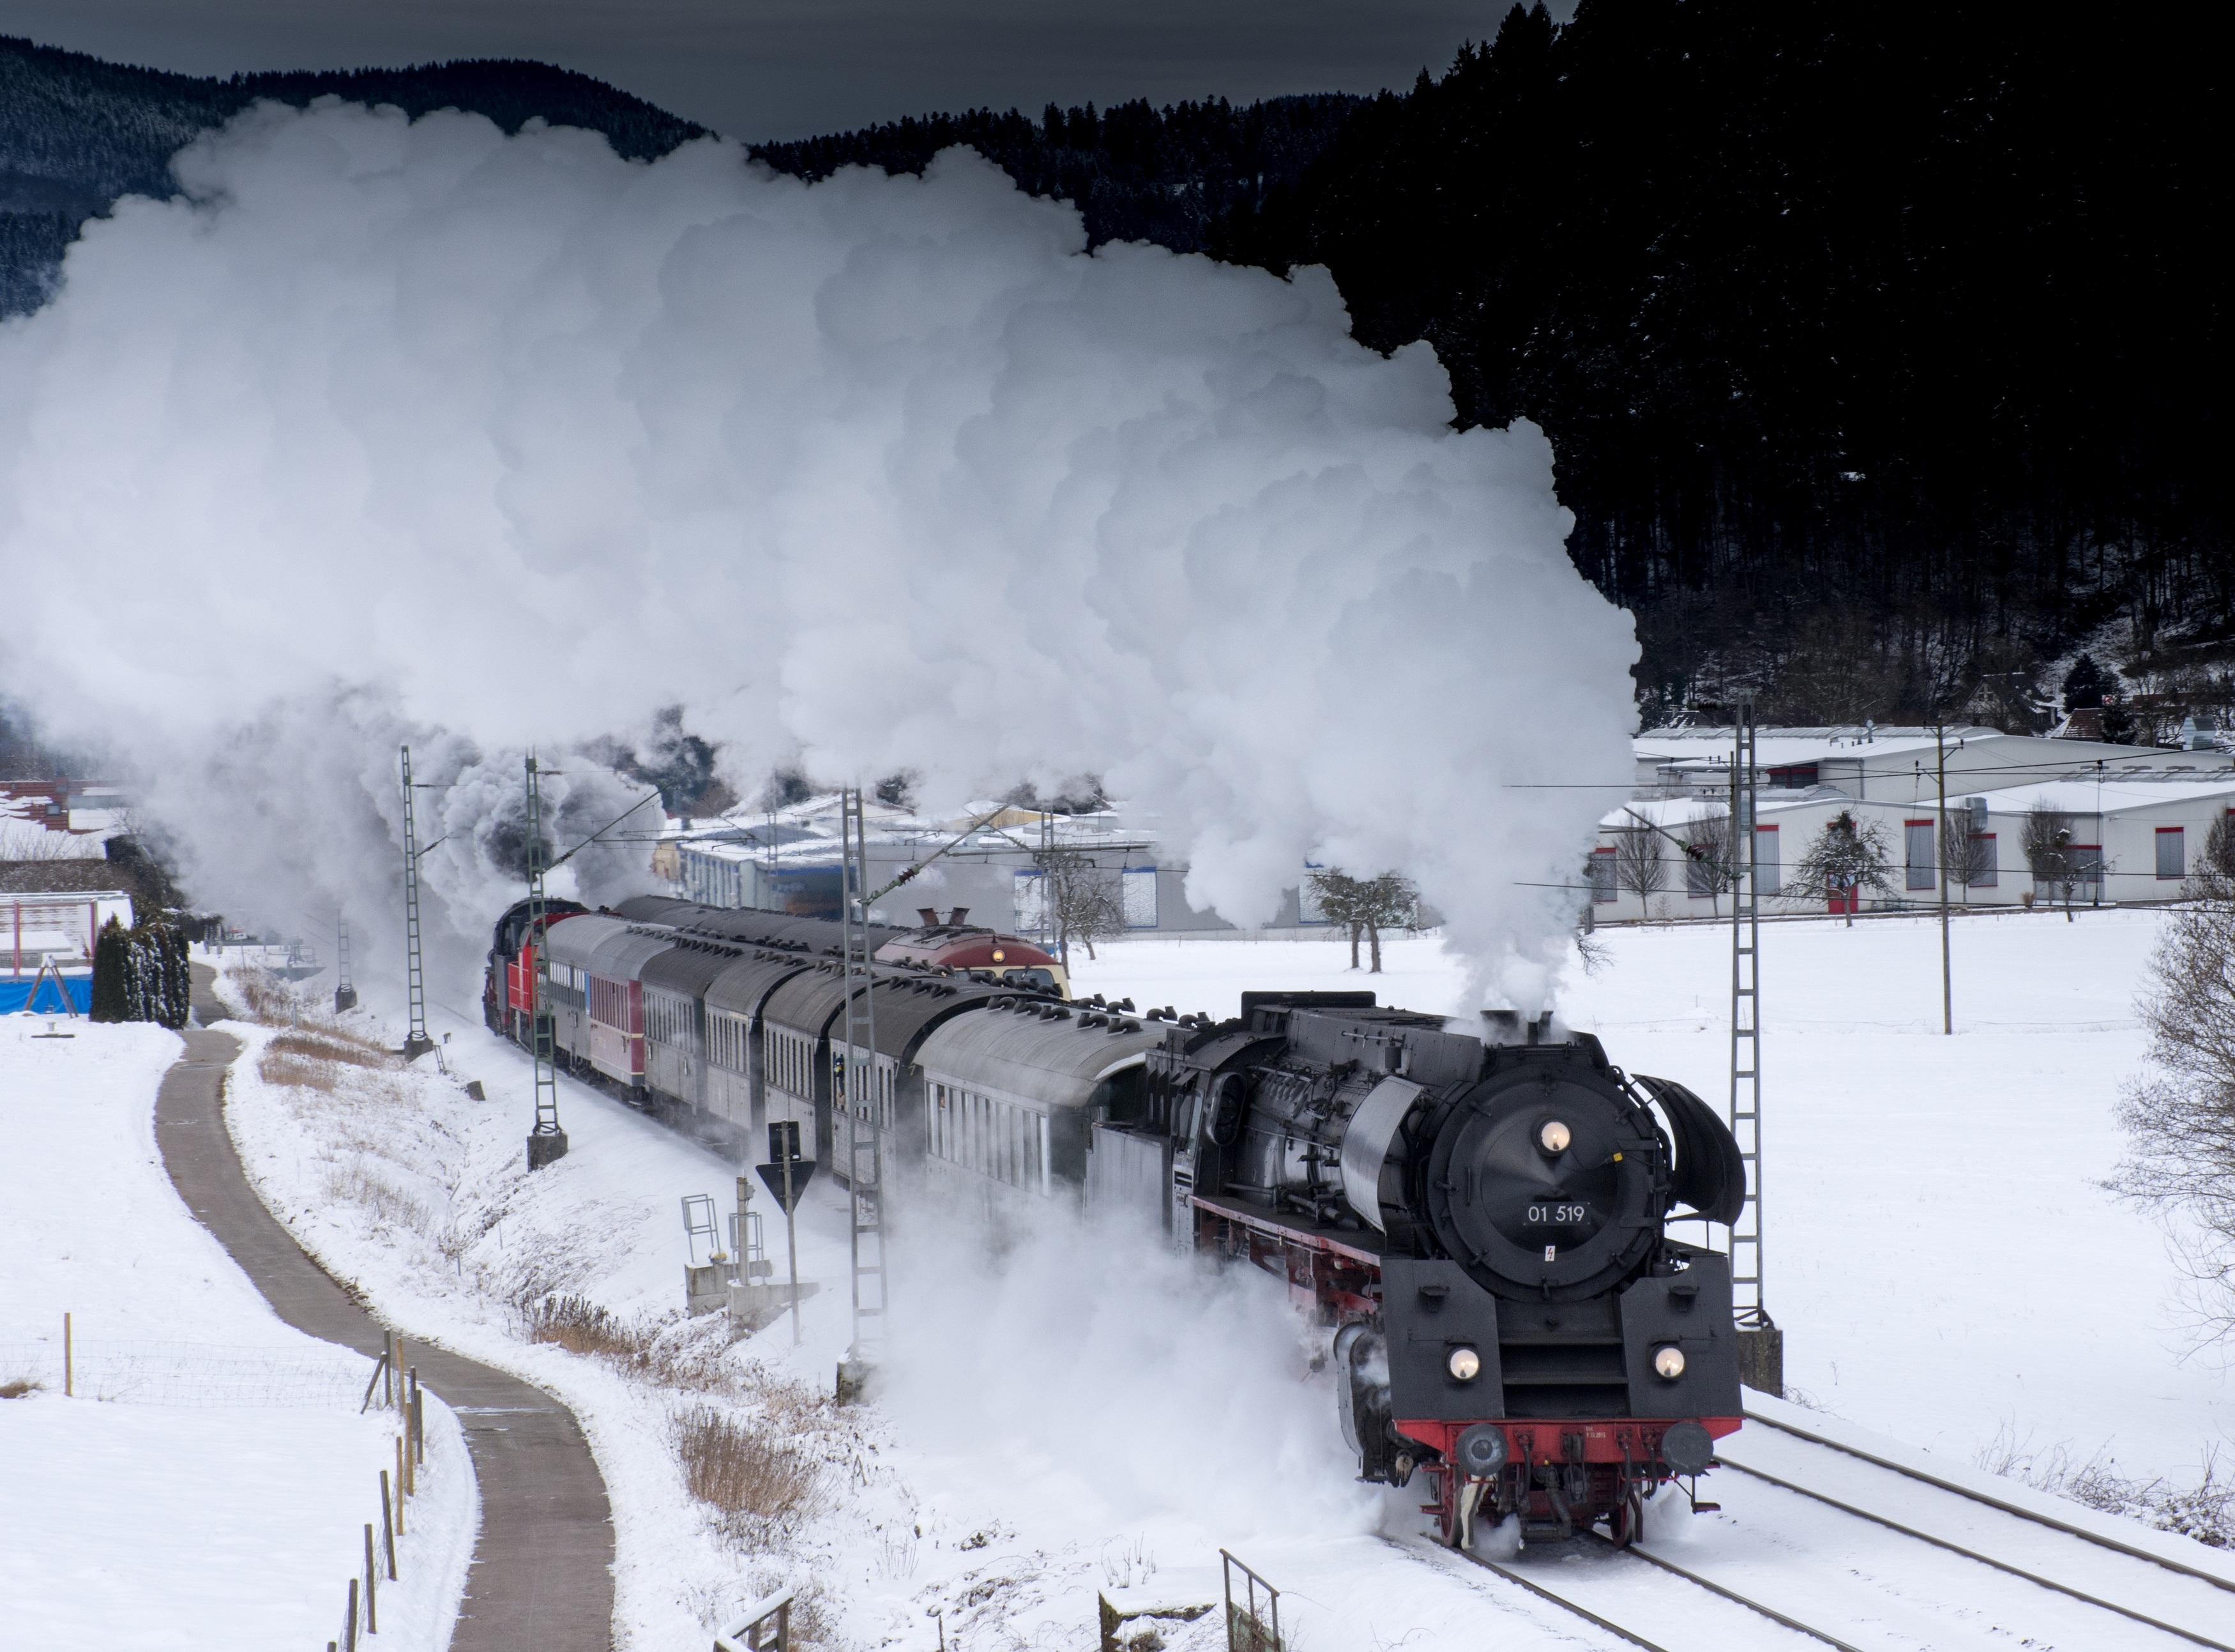
snow, winter, railway, steam, old, train, transport, vehicle, weather, season, locomotive, steam engine, seemed, vehicles, force, powerful, steam locomotive, geological phenomenon, schwarzwaldbahn